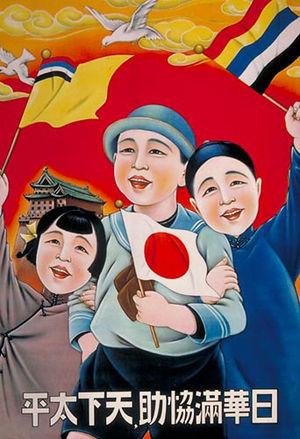
Le drapeau du Japon est un drapeau blanc avec un grand disque rouge en son centre. C'est le drapeau civil, le drapeau d'État, le pavillon marchand et le pavillon d'État du Japon. Il est connu sous le nom de Hinomaru, ou plus officiellement sous le nom de Nisshōki en japonais. Le rapport entre la hauteur et la largeur du drapeau est de 2:3, et le diamètre du disque est trois cinquièmes de la hauteur du drapeau.